Poecilia wingei

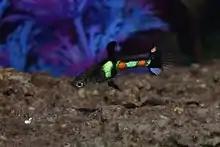
El Tigre collected from the El Tigre stream in the Campoma region of Venezuela by Phil Voisin (Philderodez)

El Tigre are "Poecilia wingei" collected from the El Tigre stream in the Campoma region of Venezuela. The El Tigre stream is not connected to Laguna Campoma so the El Tigre belong to their own distinct population. All El Tigre found in the hobby today are descended from those collected by Phil Voisin (Philderodez).